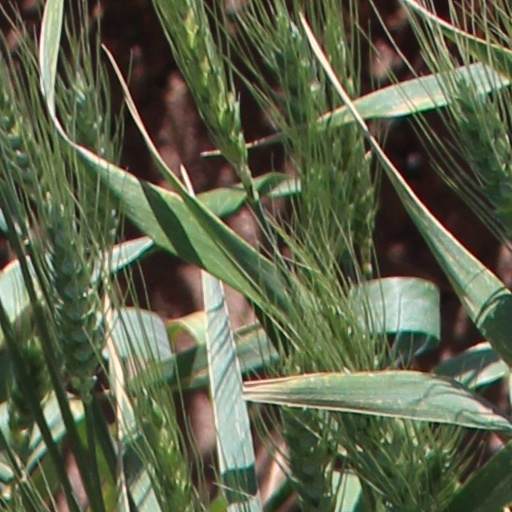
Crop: wheat